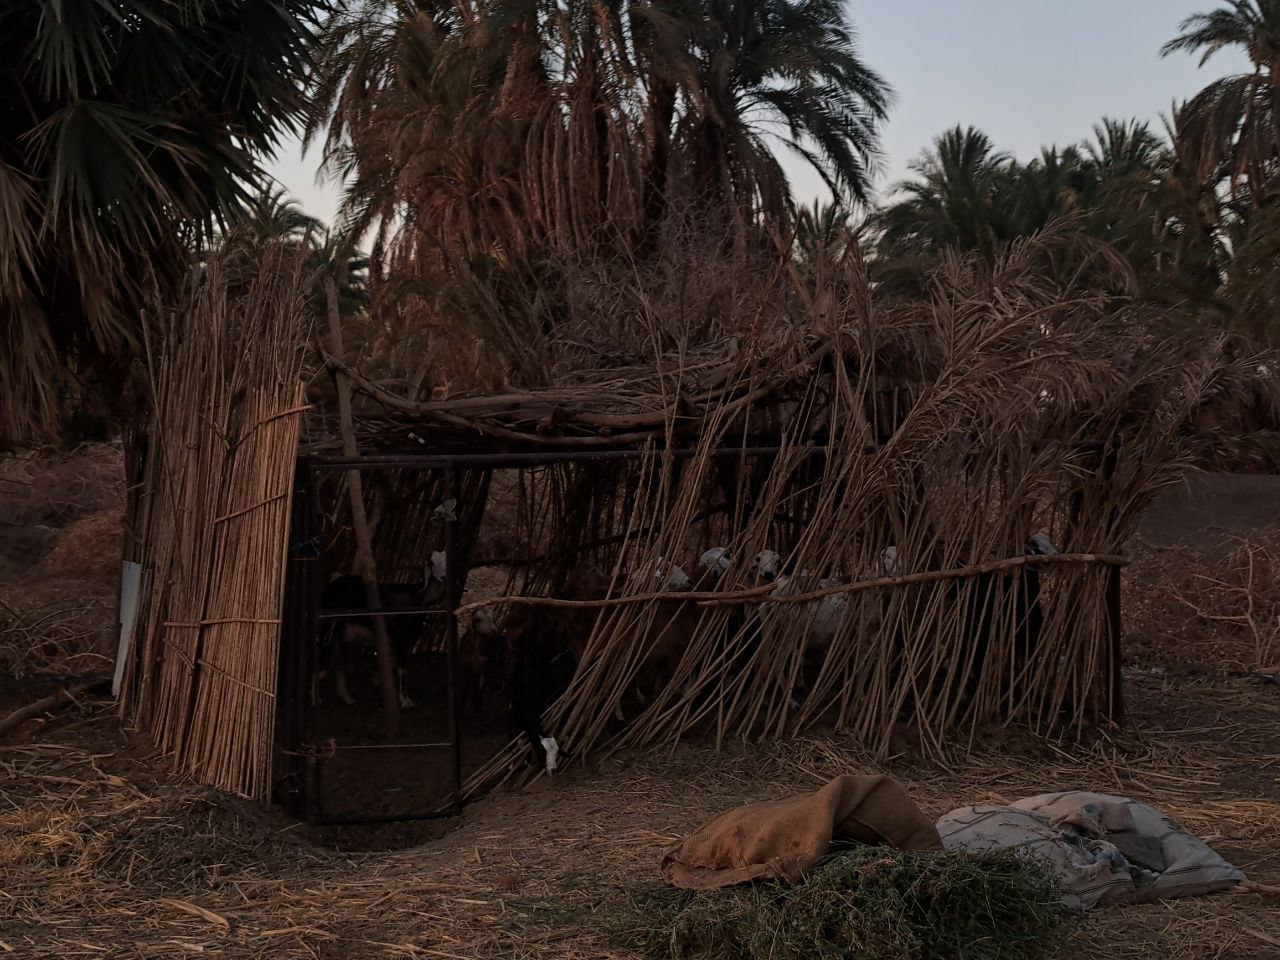
الوصف بالفصحى: غرفة من الحصير تؤوي الماشية
الوصف بالعامية السودانية: زريبة حقت غنم
التصنيف: Rural & Daily Life